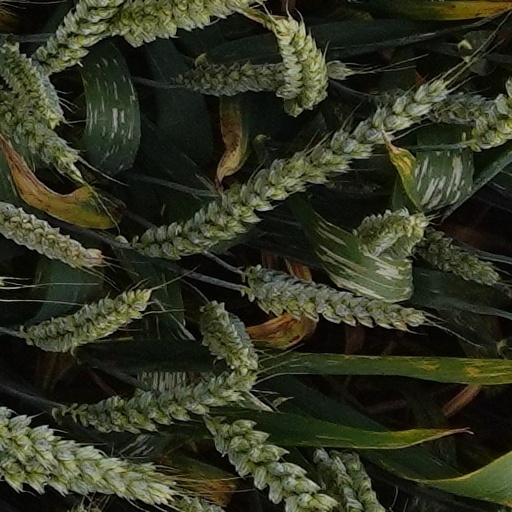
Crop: wheat